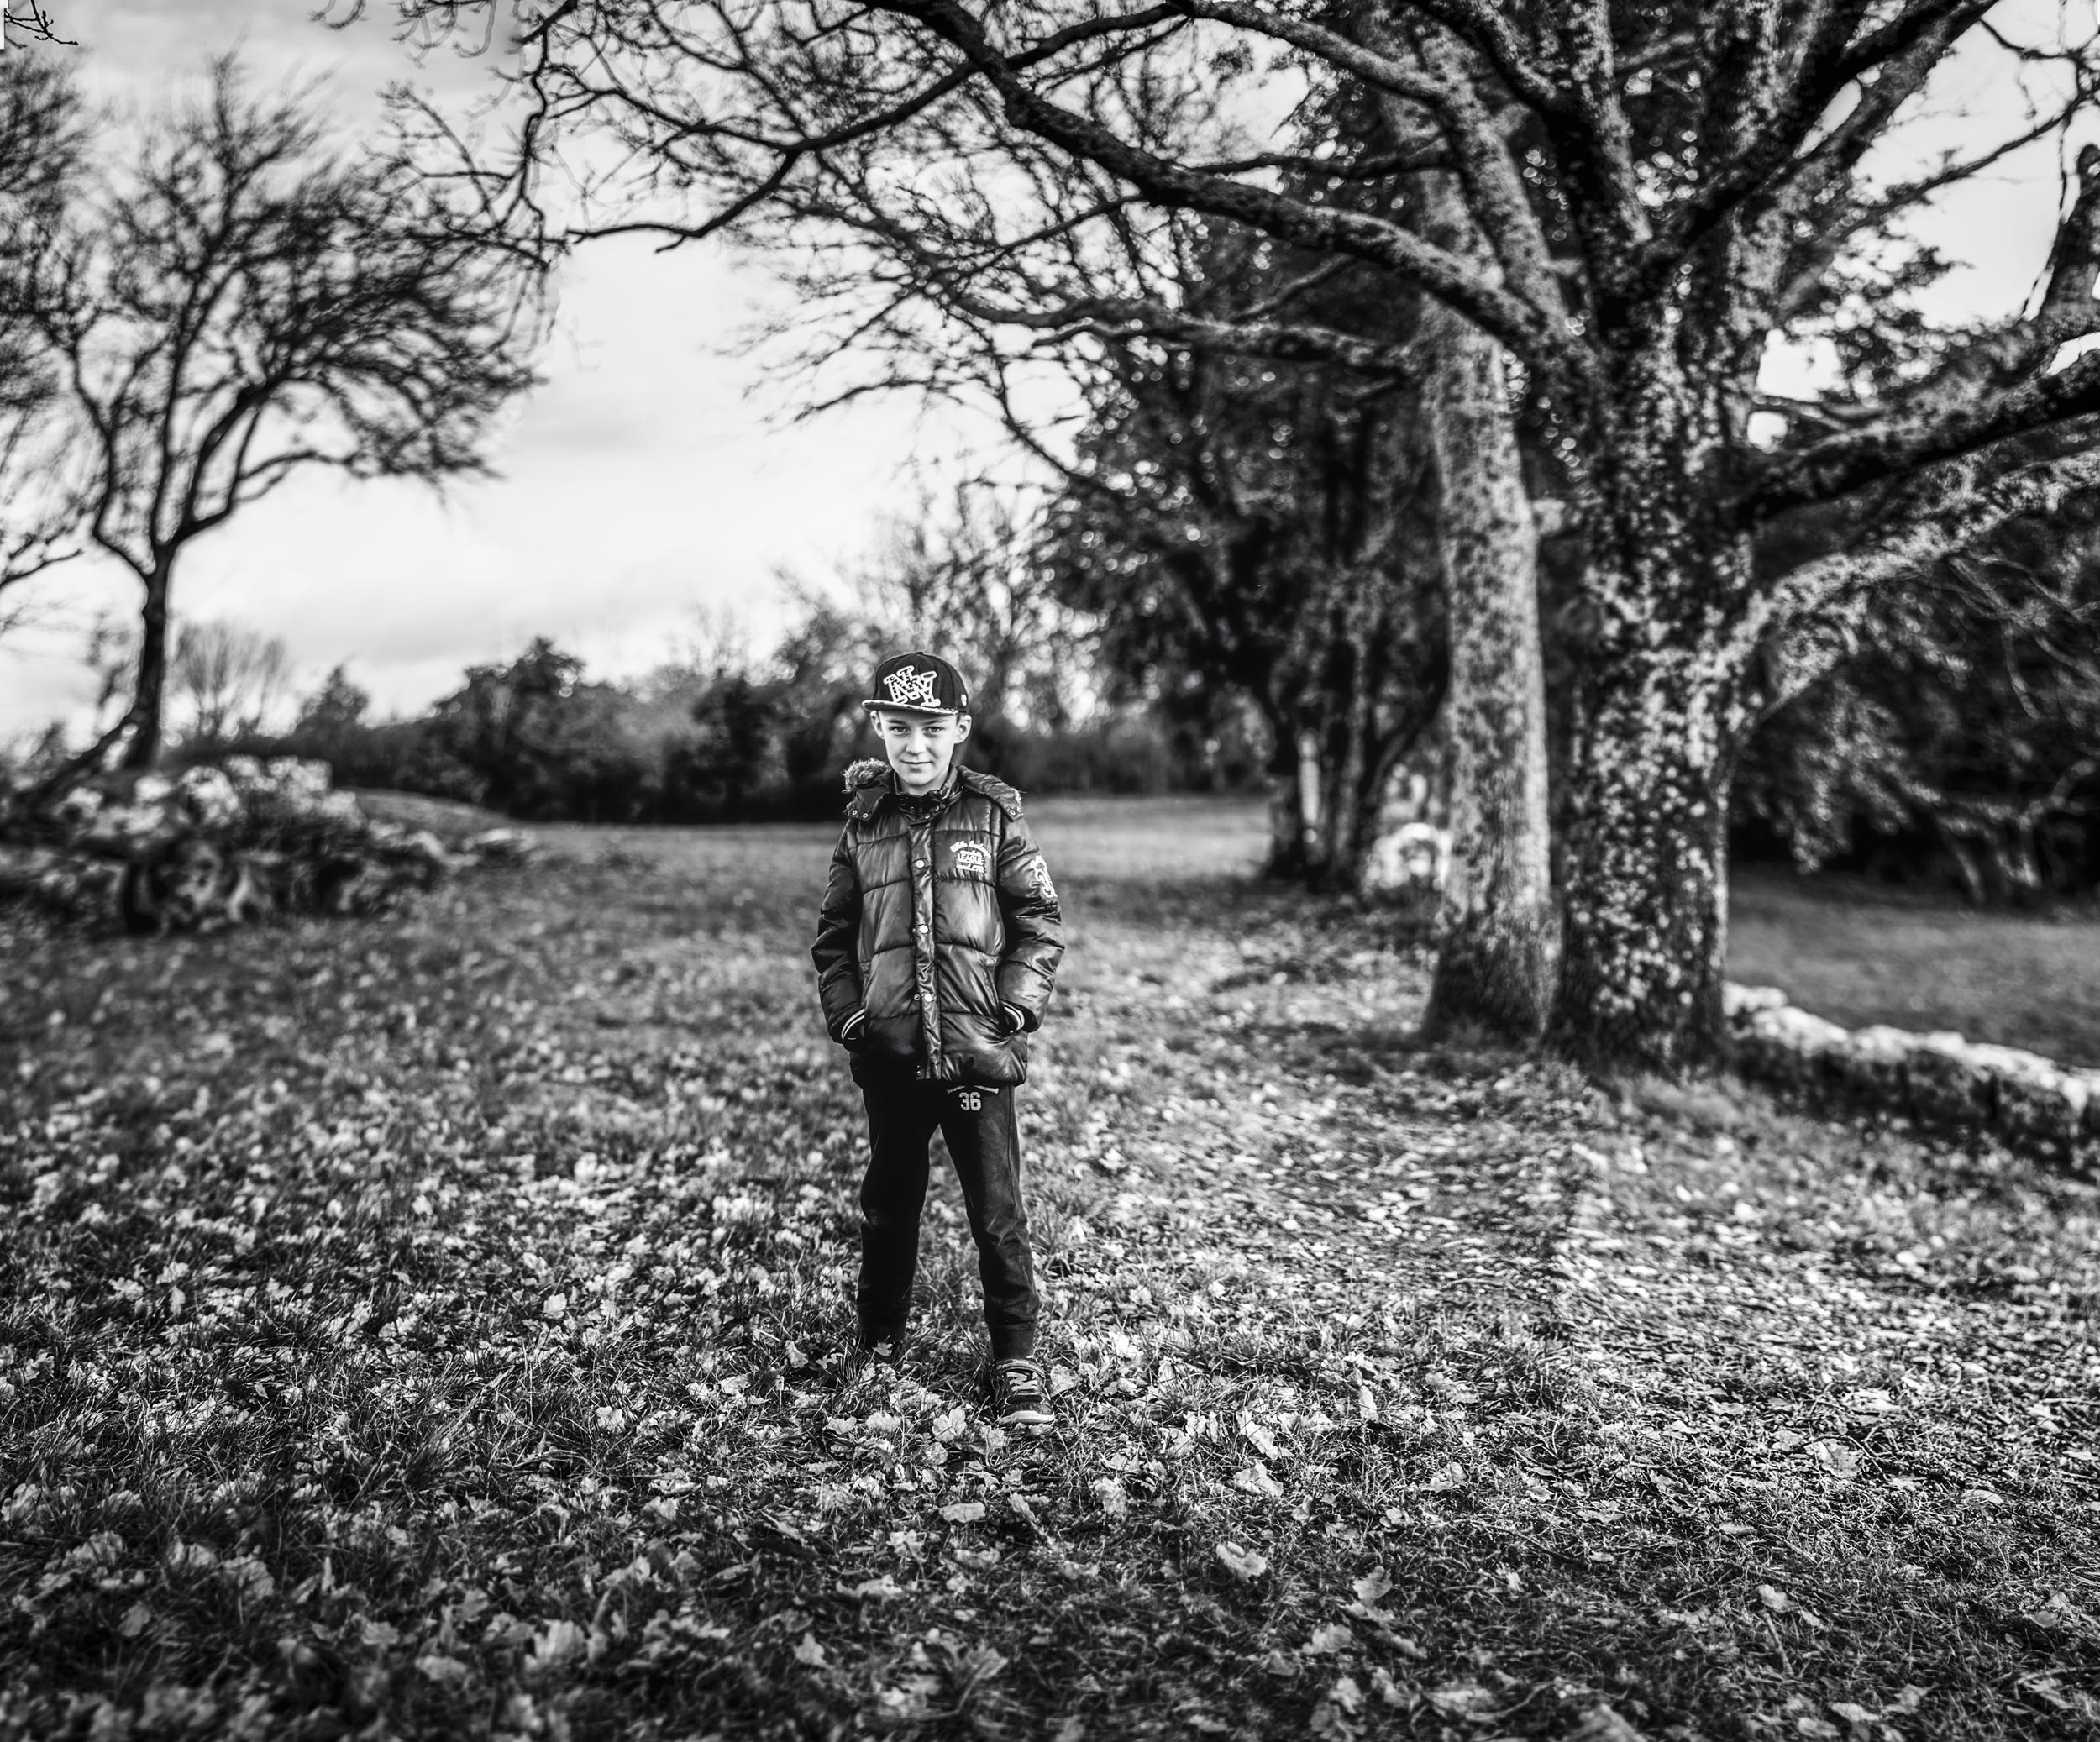
tree, nature, forest, black and white, plant, photography, europe, portrait, spring, autumn, nikon, monochrome, season, photograph, noiretblanc, nikkor, woodland, brenizer, curuyann, curu, yann, nikonnikkorafs50mmf18g, lesyeuxdelamama, monochrome photography, woody plant